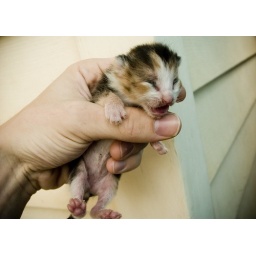
The sole brown kitty in the bunch. Also one of the two runts. Also rather fussy.